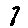
Label: 7